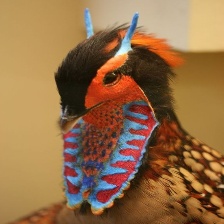
Species: CABOTS TRAGOPAN
Scientific name: TRAGOPAN CABOTI